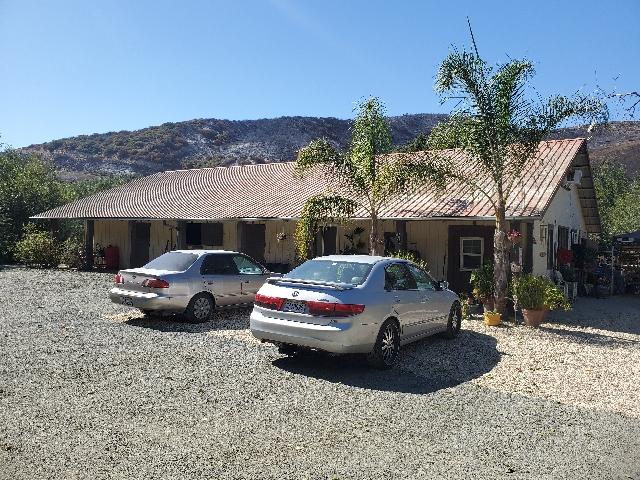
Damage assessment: no_damage